Answer in natural language. Considering the relative positions, is open cardboard box (marked A) to the left or right of sixdrawer dresser in gray (marked C)? Choose between the following options: left or right
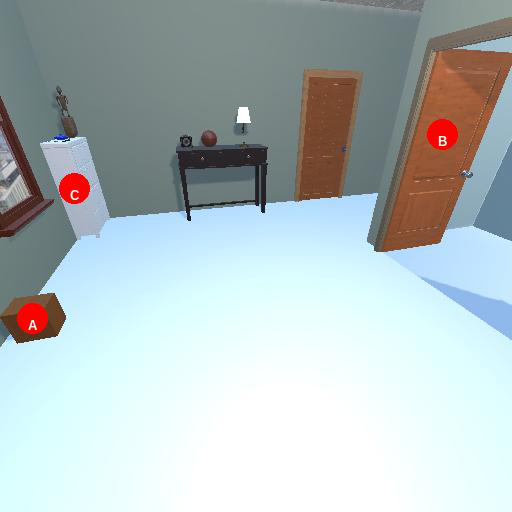
<answer>right</answer>